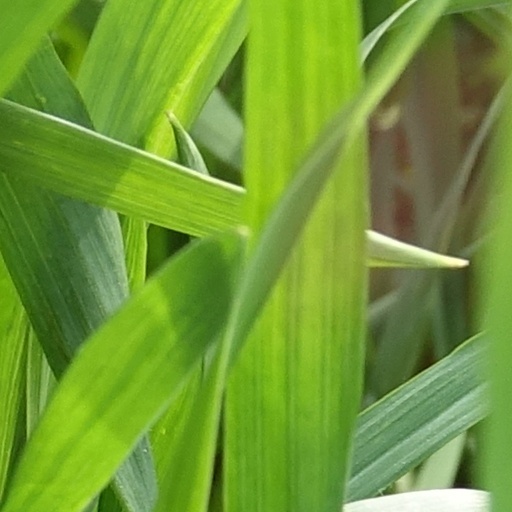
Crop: wheat